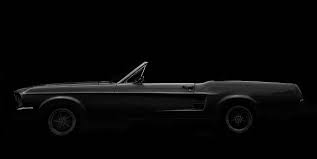
Vehicle type: Cars